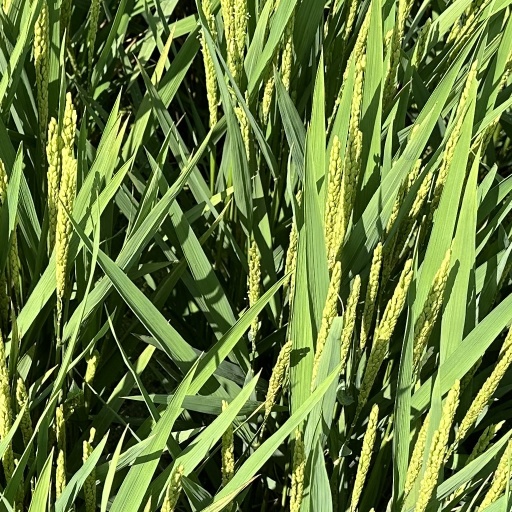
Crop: rice